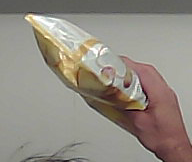
Product: lays_classic